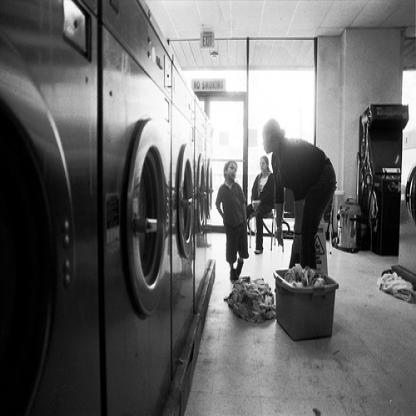
Scene: Indoor